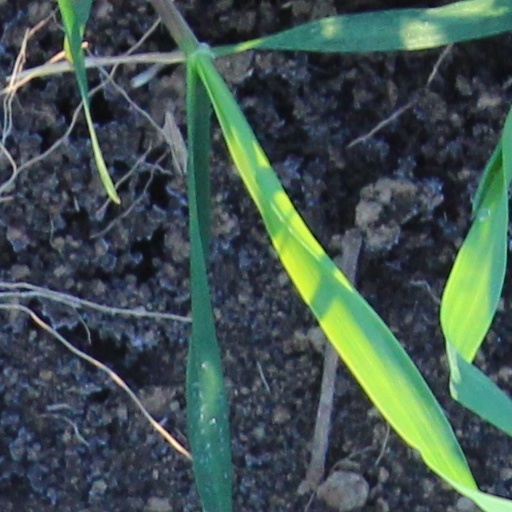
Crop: wheat